Hongwu Emperor

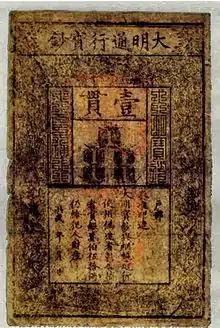
A Ming dynasty banknote

Inflation at the end of the Yuan era caused paper money to be abandoned in favor of grain as the primary medium of exchange. In 1361, the Hongwu Emperor began minting coins, but the small amount produced did not have a significant economic impact. Instead, it served as a symbol of political independence. In the 1360s, the government lacked the power to control the economy, so it allowed old coins to circulate and left price determination to the market.